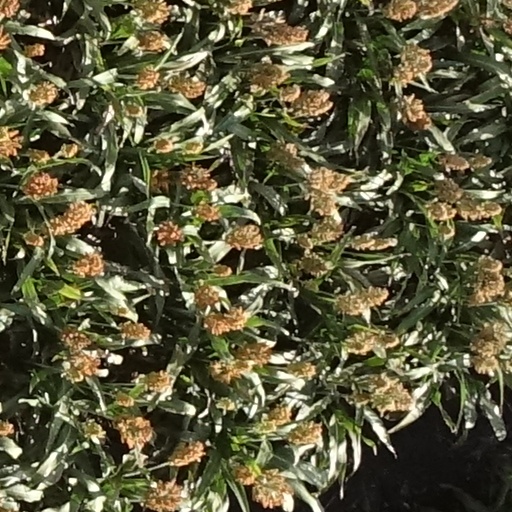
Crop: sorghum